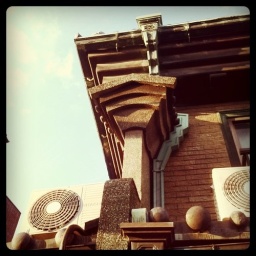
Great design roof of Showa house in Osaka